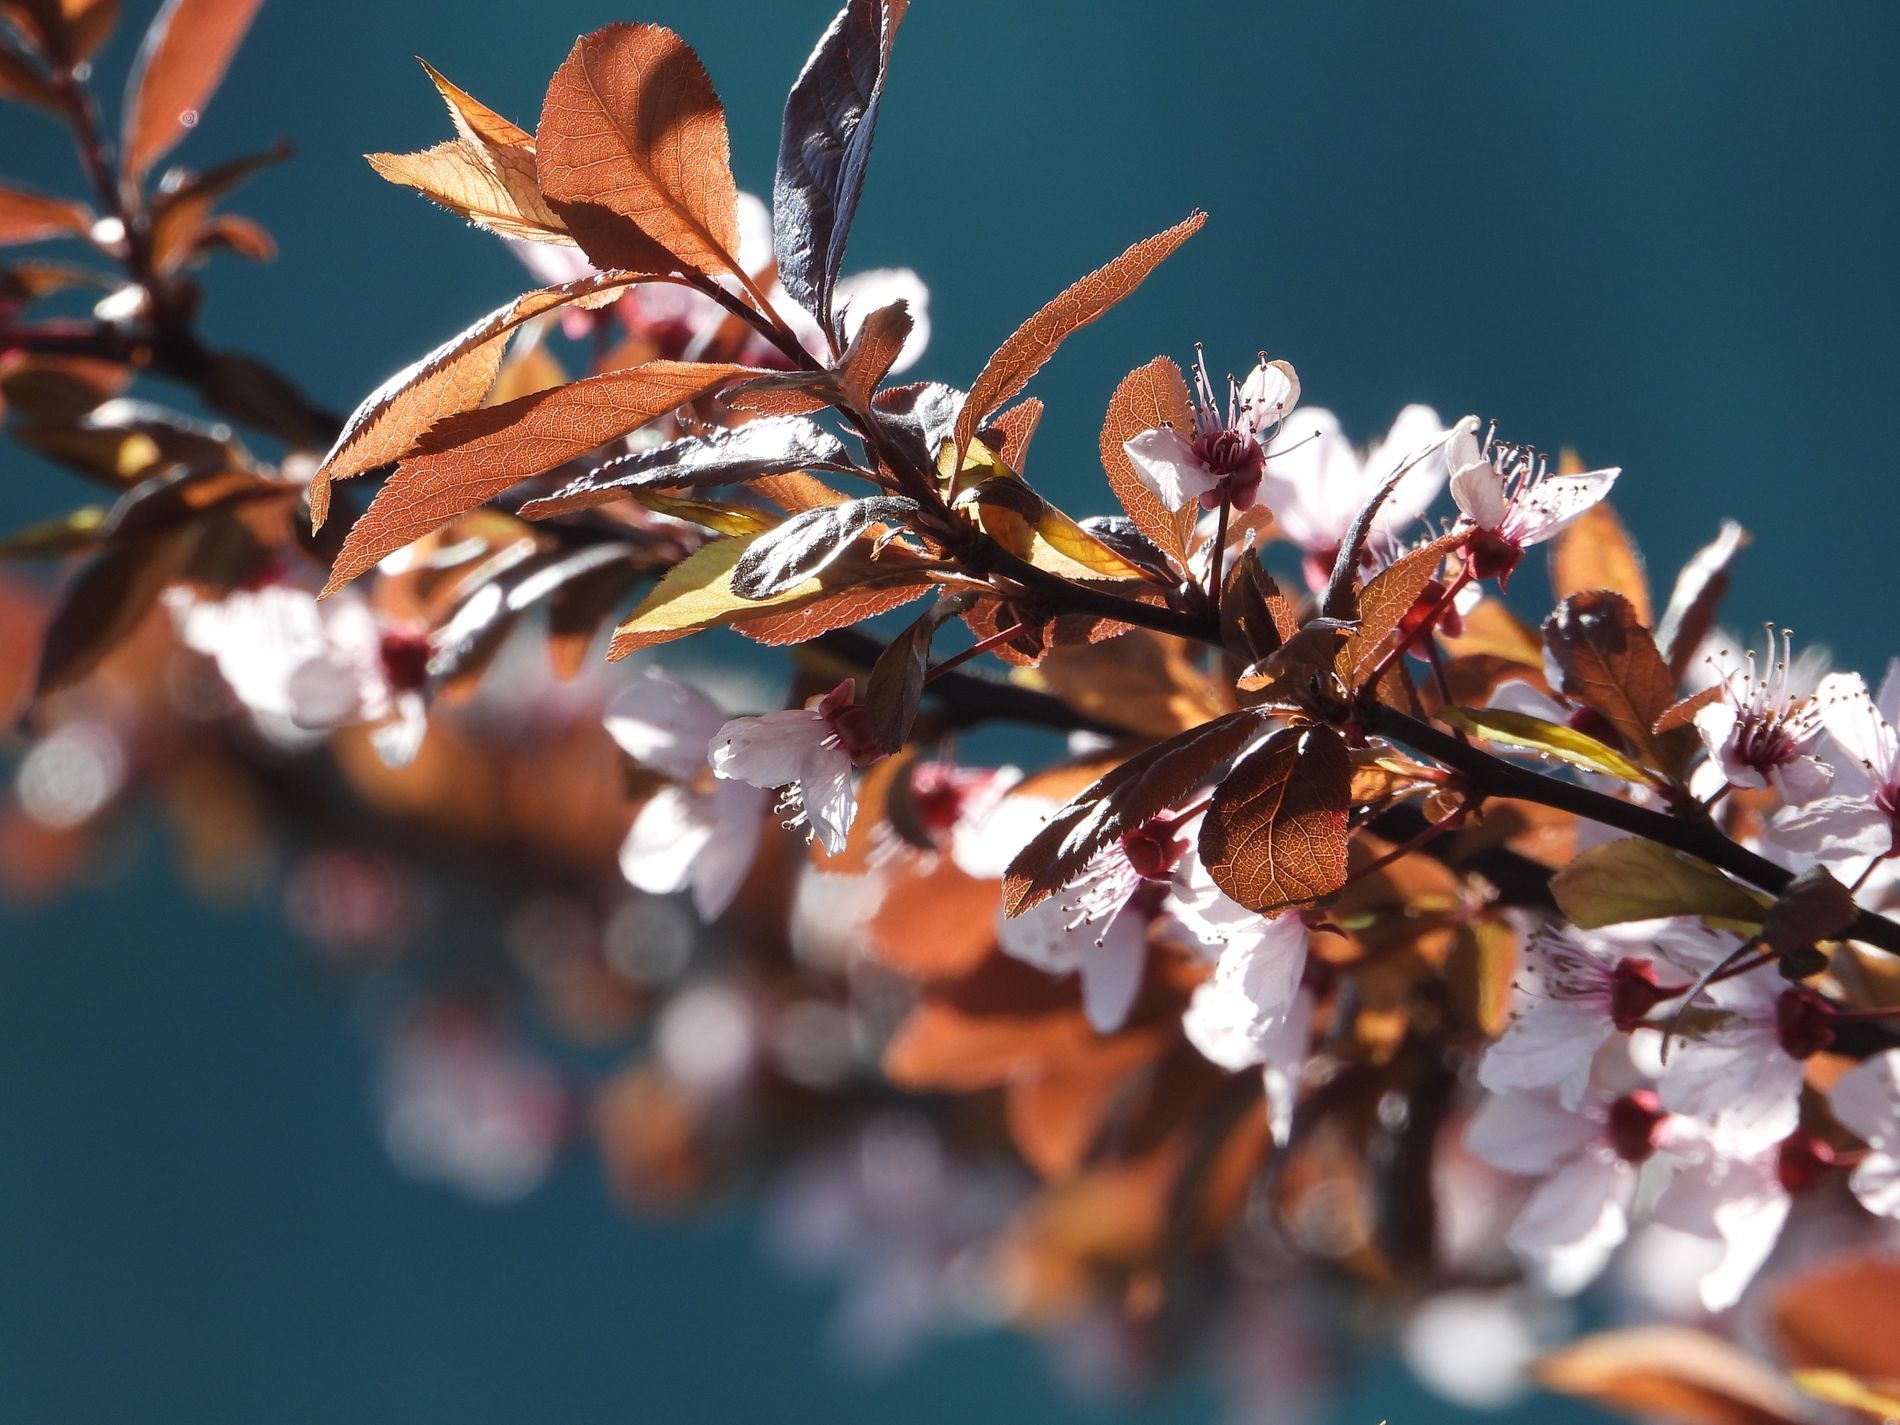
Blossoming
This image shows blossoming of branch of the flower. The background is blurred. The branch of flower have colors of white and brown.
close-up shot. This image shows a branch of flower filled with blossoms against a blurred background. The lighting highlights the petals and the texture of the branch. The overall atmosphere is fresh springtime.
Labels: Flower, Plant, Petal, Cherry Blossom, Leaf, Geranium, Blurred Background, flower branch
Camera: NIKON CORPORATION COOLPIX P1000
Aperture: F5.6
Exposure: 1/500 sec
ISO: 125
Focal length: 216.0 mm